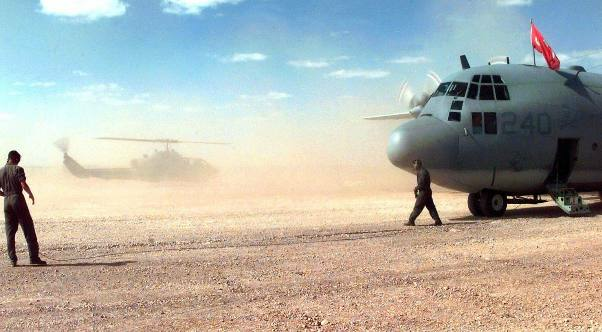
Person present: No